Jakob Gartner

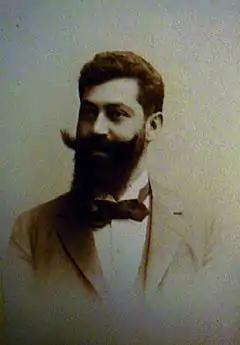
Jakob Gartner

Jakob Gartner (6 October 1861 in Přerov – 15 April 1921 in Vienna) was an Austrian Jewish architect.